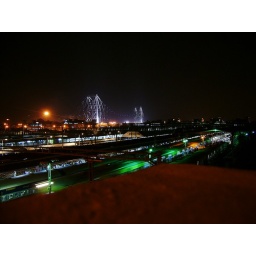
Howrah bridge is a famous cantilever bridge over the river Ganga, connecting the cities of Howrah &amp;amp; Kolkata ( Calcutta), India.